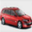
Label: automobile